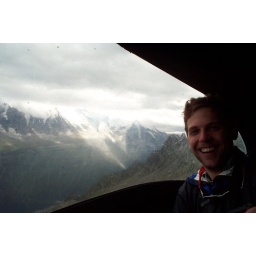
Me in the bubble car home